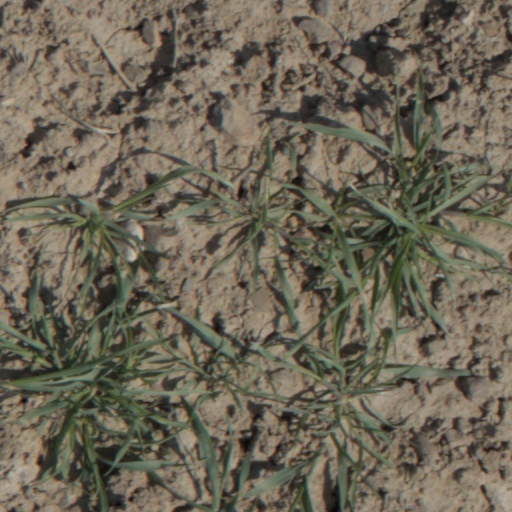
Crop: wheat